Port Miami Tunnel

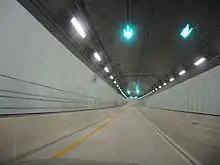
Center of the tunnel traveling from MacArthur Causeway to PortMiami

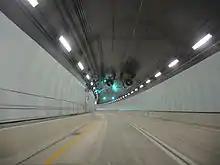
Traveling uphill towards the PortMiami portal from MacArthur Causeway

According to the "Miami Herald" the financing structure of the plan is notable for the amount of financial risk taken by the builders in return for the long term concession on the tunnel. Opposition to the project states that it is a waste of taxpayer money, and may become Miami's Big Dig, the nickname of a tunnel megaproject in Boston, which was a $4 billion project that ended up costing $22 billion in cost overruns. Many believe that the Port of Miami Tunnel Project will be likely to have similar cost overruns, even though the Secretary of the Florida Department of Transportation (FDOT) promised that the project would finish on time and without overruns. They also state that truck traffic is not a problem in Downtown, and that since 1991 car and truck traffic had reduced significantly.